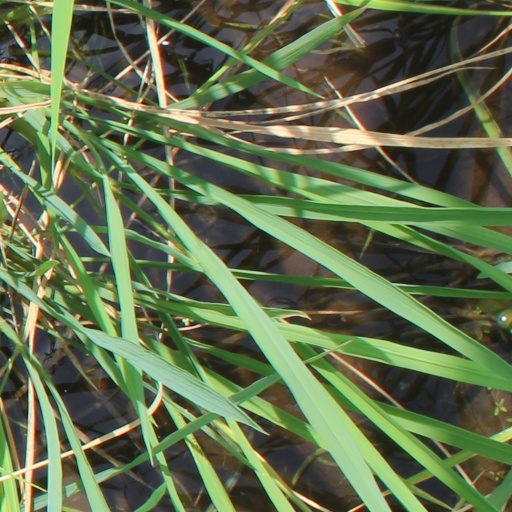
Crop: rice